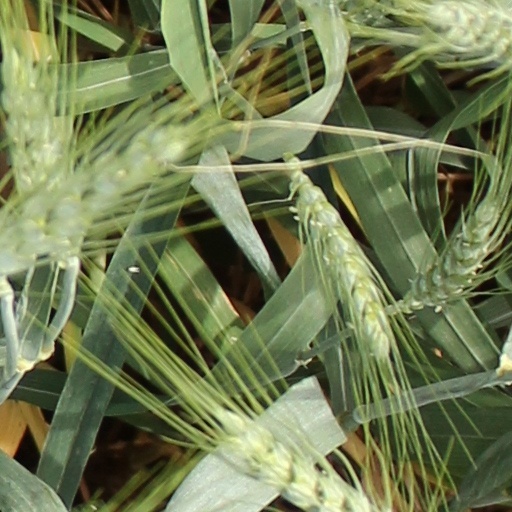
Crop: wheat